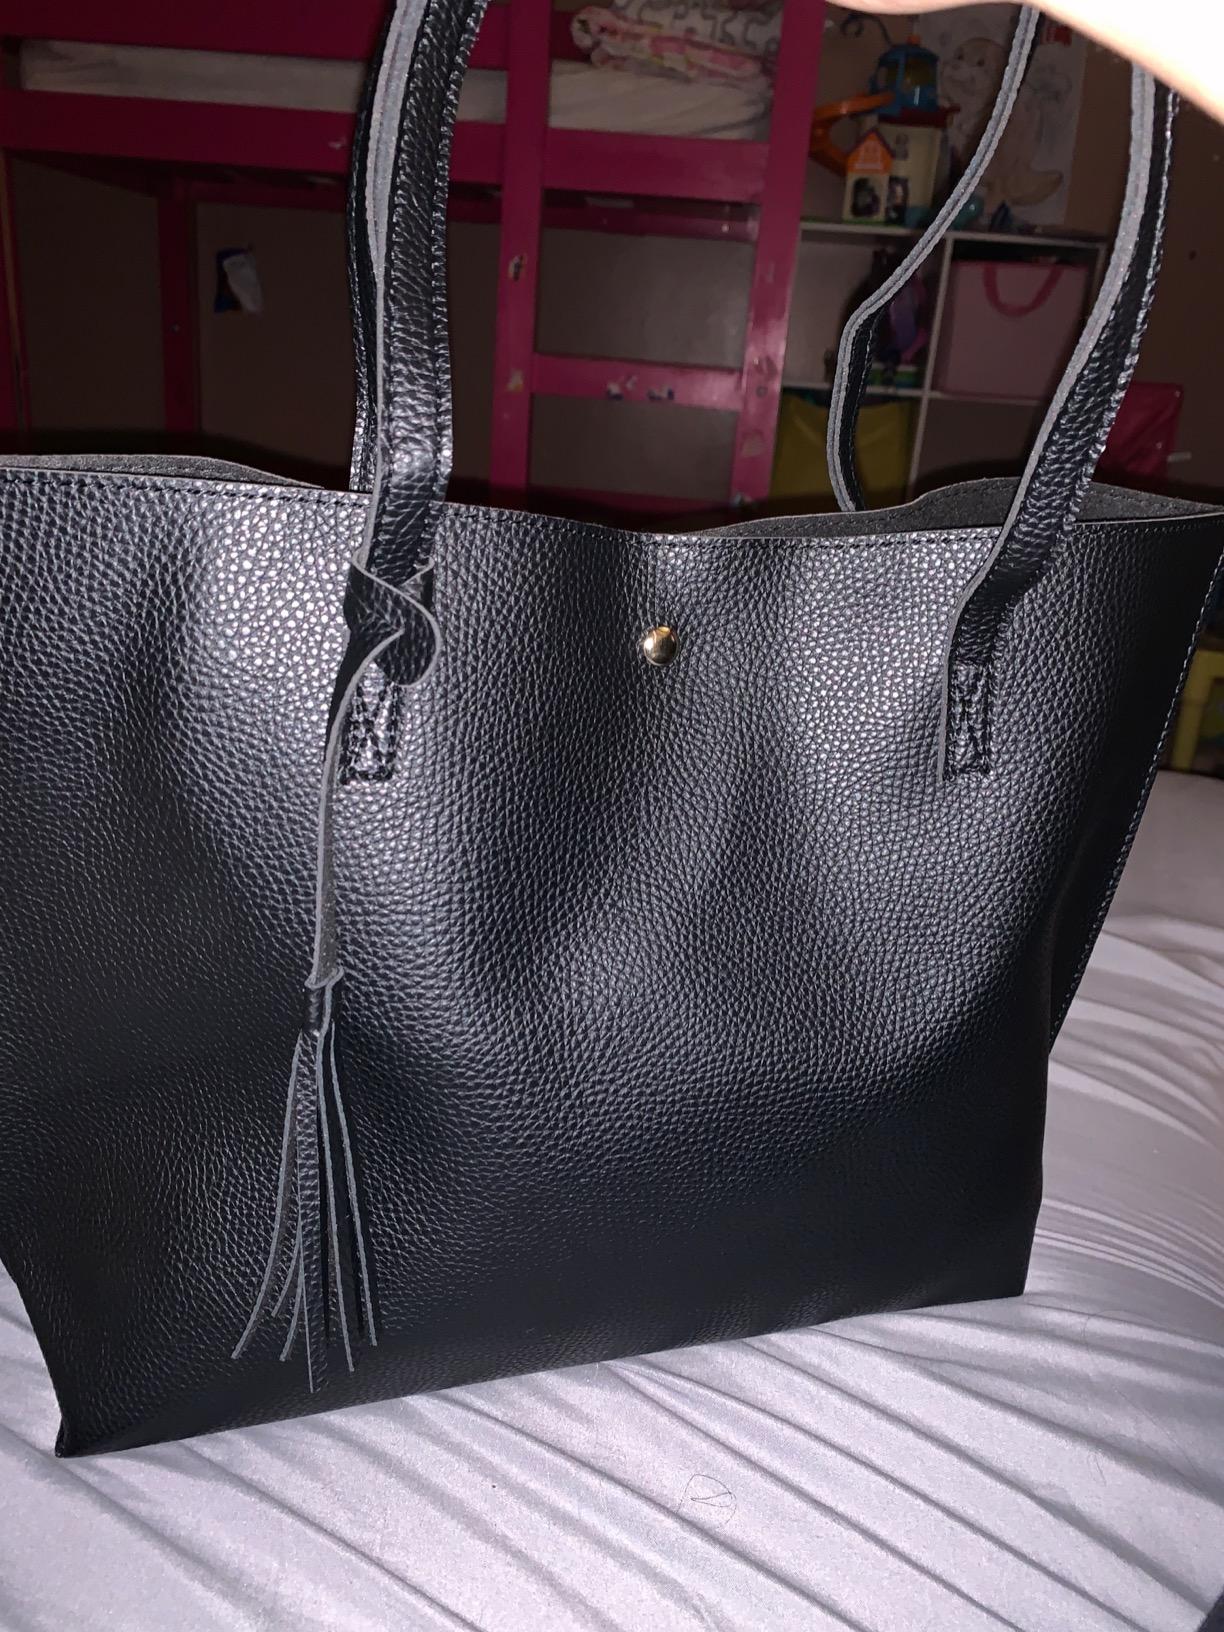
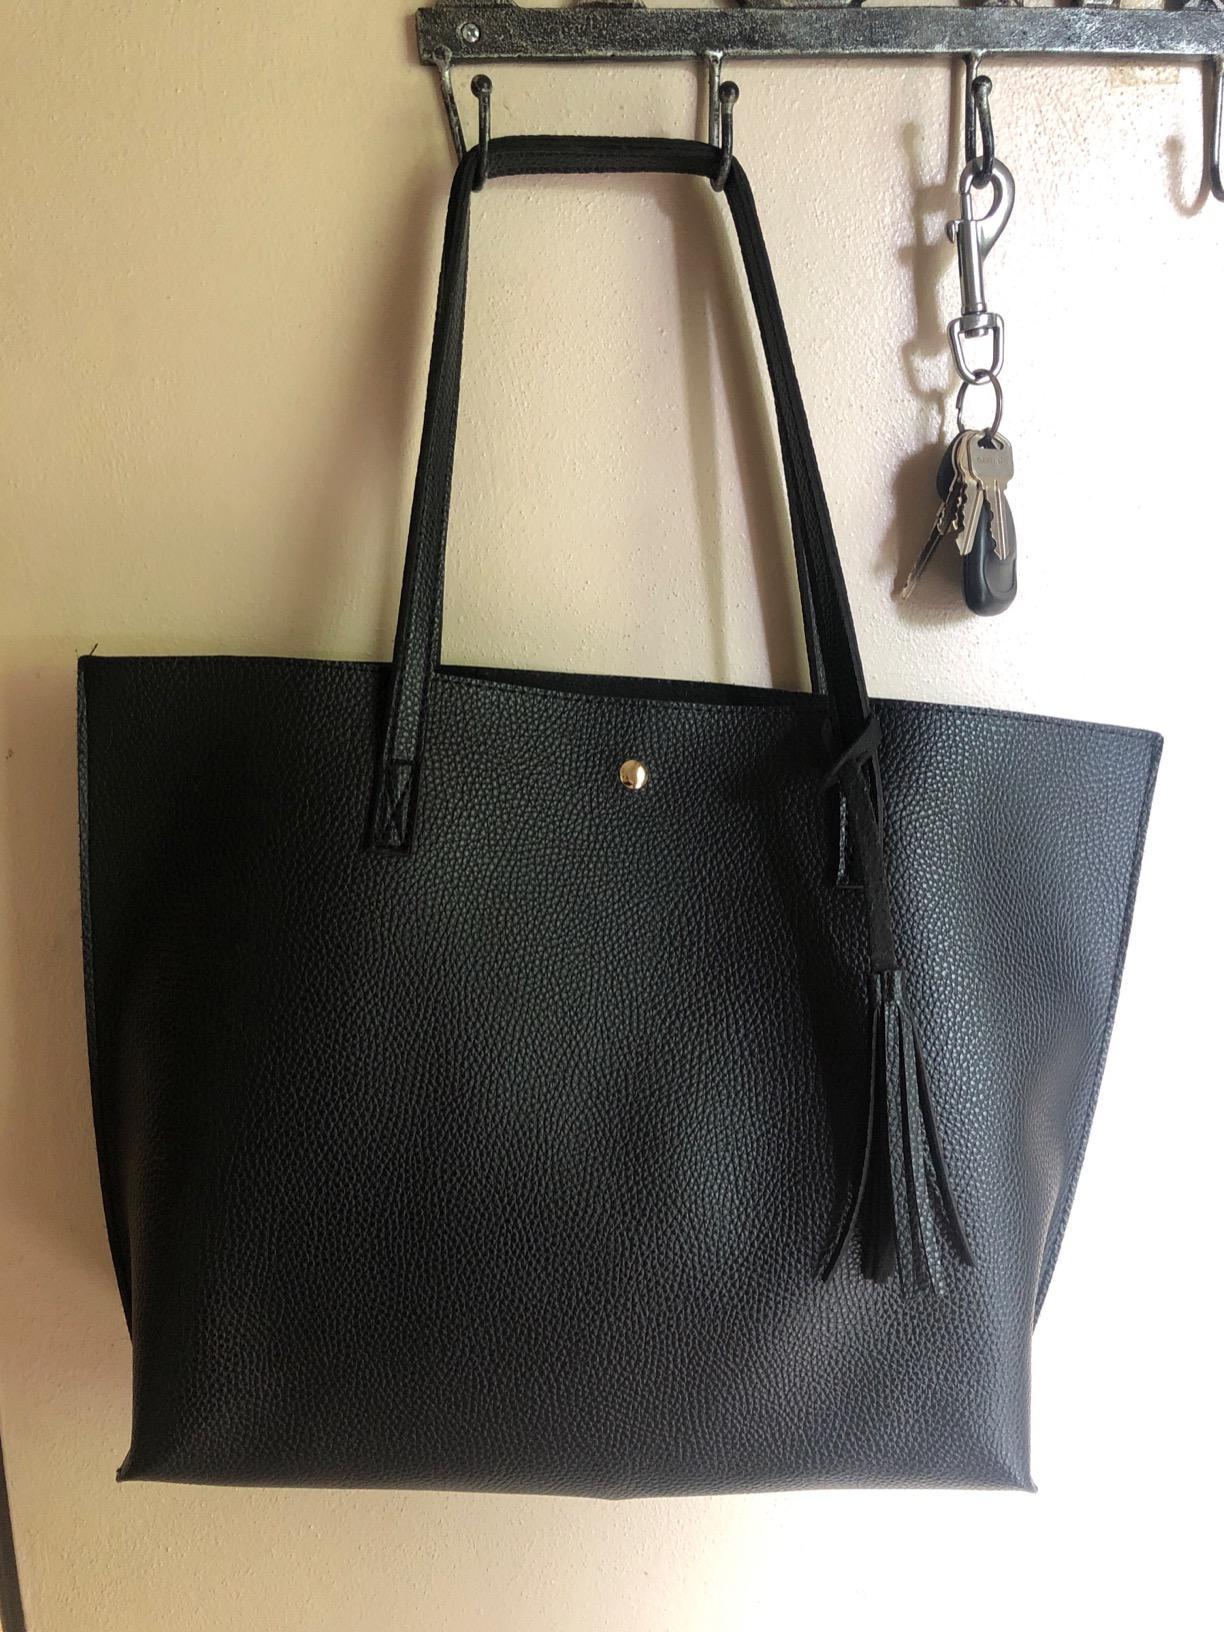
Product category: accessories_handbag
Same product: yes